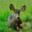
Label: deer